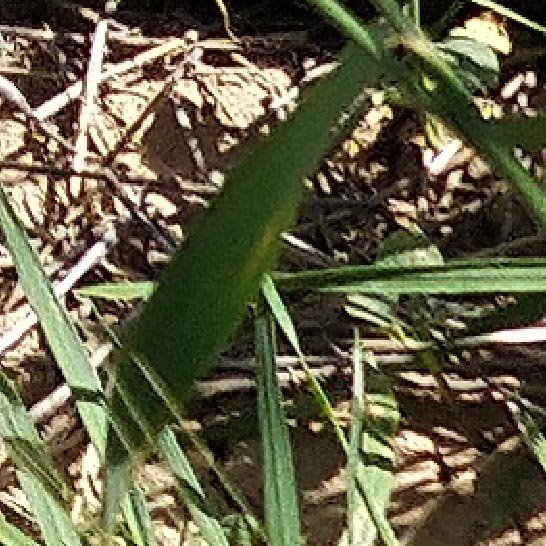
Label: Wheat___Healthy